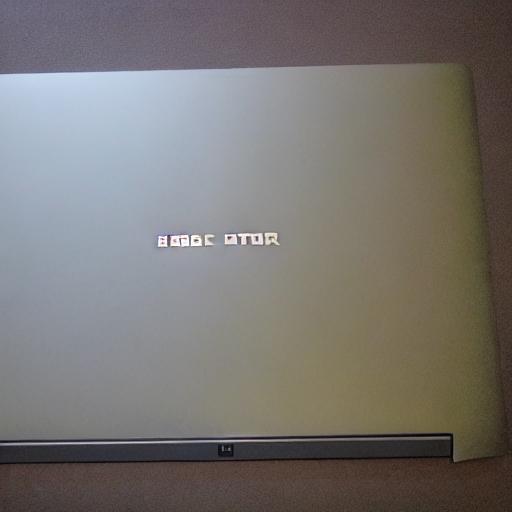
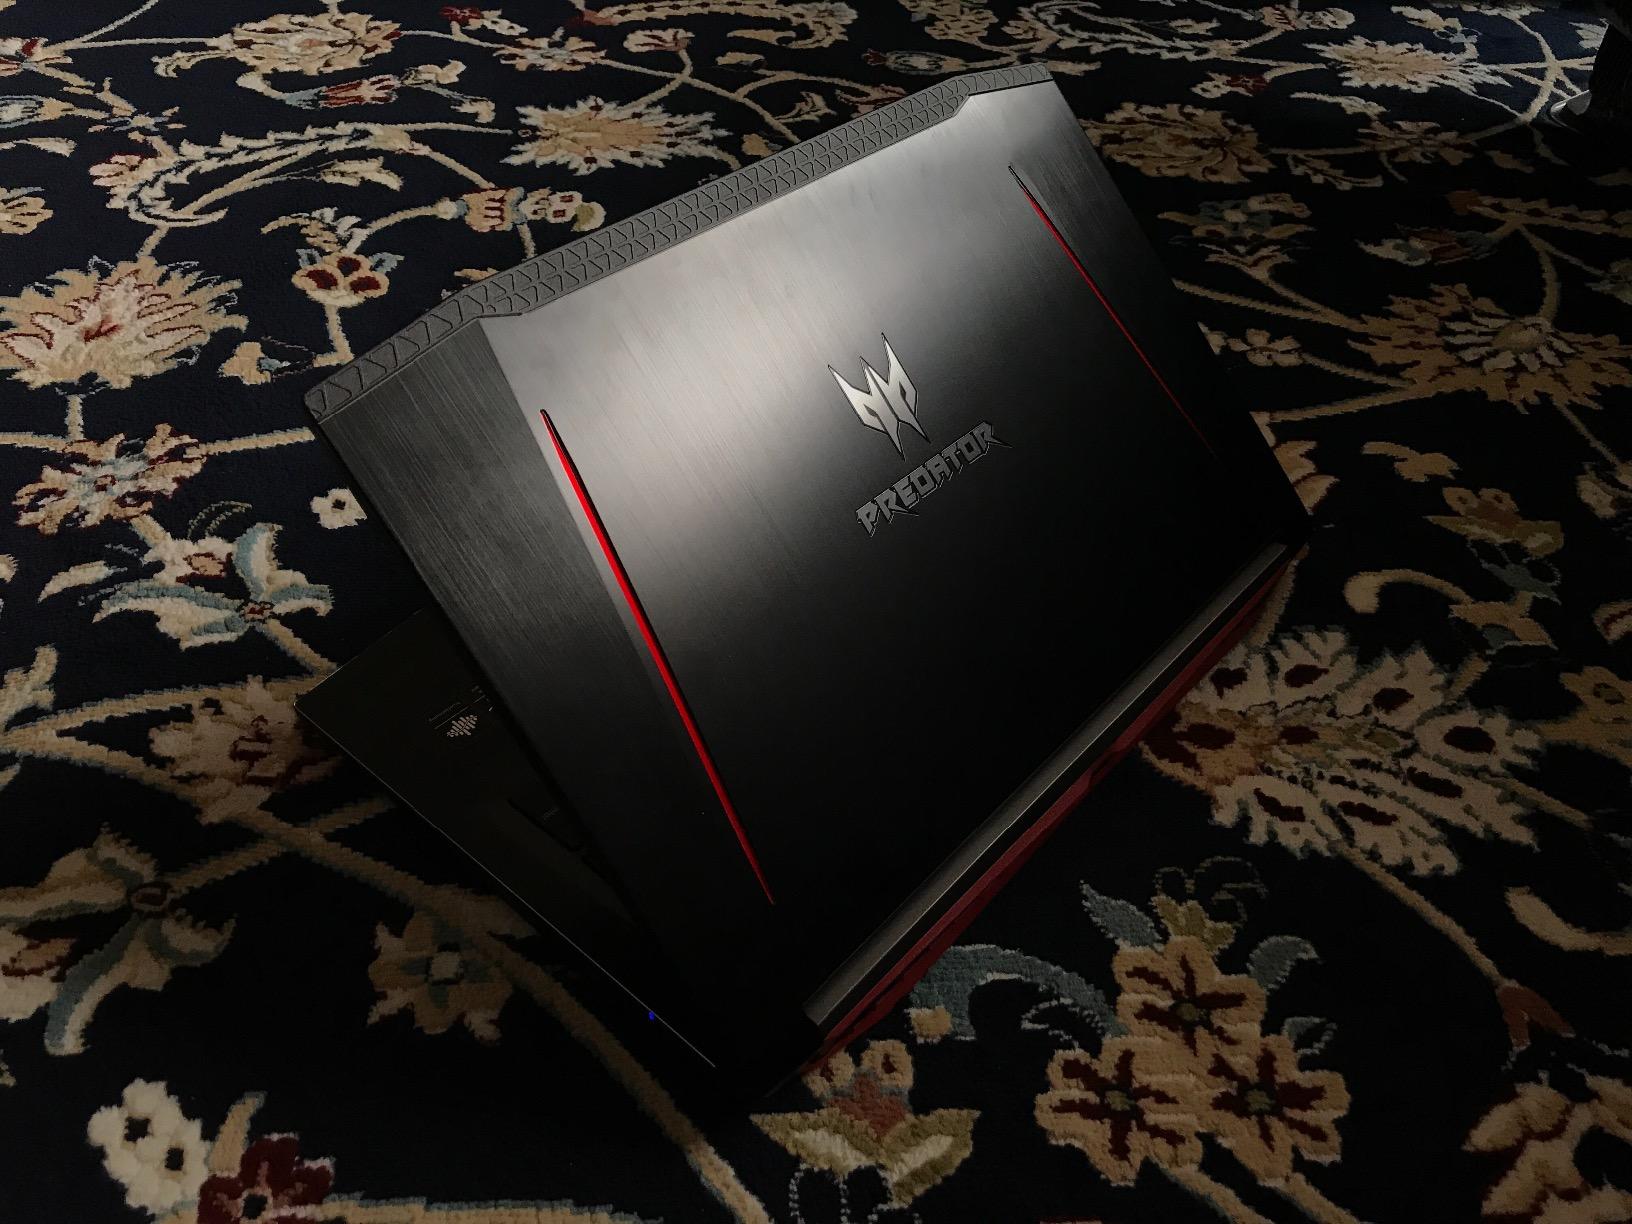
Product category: laptop
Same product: no